Judith of Thuringia

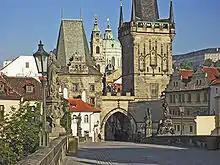
Judith Tower (left), Charles Bridge

The chronicler Vincent, canon of Prague, wrote that Judith was of great beauty and mind, educated in Latin and politics. It is said that she often deputized for Vladislaus in his absence. When he obtained the royal title from Emperor Frederick and was crowned King of Bohemia in 1158, Judith became Queen consort. Her coronation is not actually documented, but chronicles write about "Queen" Judith.